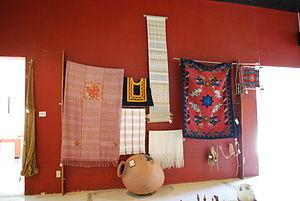
Le Musée d'État de l'art populaire d'Oaxaca est un petit musée situé dans la municipalité de San Bartolo Coyotepec, juste au sud de la ville d'Oaxaca au Mexique. Il est géré par l'État d'Oaxaca pour mettre en valeur l'artisanat et la tradition de l'art populaire de l'entité, à travers sa collection permanente, son cyber-musée en ligne, sa collaboration avec des entités nationales et internationales, et le parrainage d'événements tels que des marchés artisanaux, des conférences et des expositions temporaires. Il est dédié à l'artisanat et aux artisans et aux cultures derrière les objets. Sa collection contient des échantillons de la plupart des produits artisanaux produits dans l'état, en particulier la région des vallées centrales, mais la plupart de sa collection se compose de poterie barro negro, la spécialité de San Bartolo Coyotepec. Il est dirigé par Carlomagno Pedro Martínez, un artisan et artiste reconnu dans le barro negro.